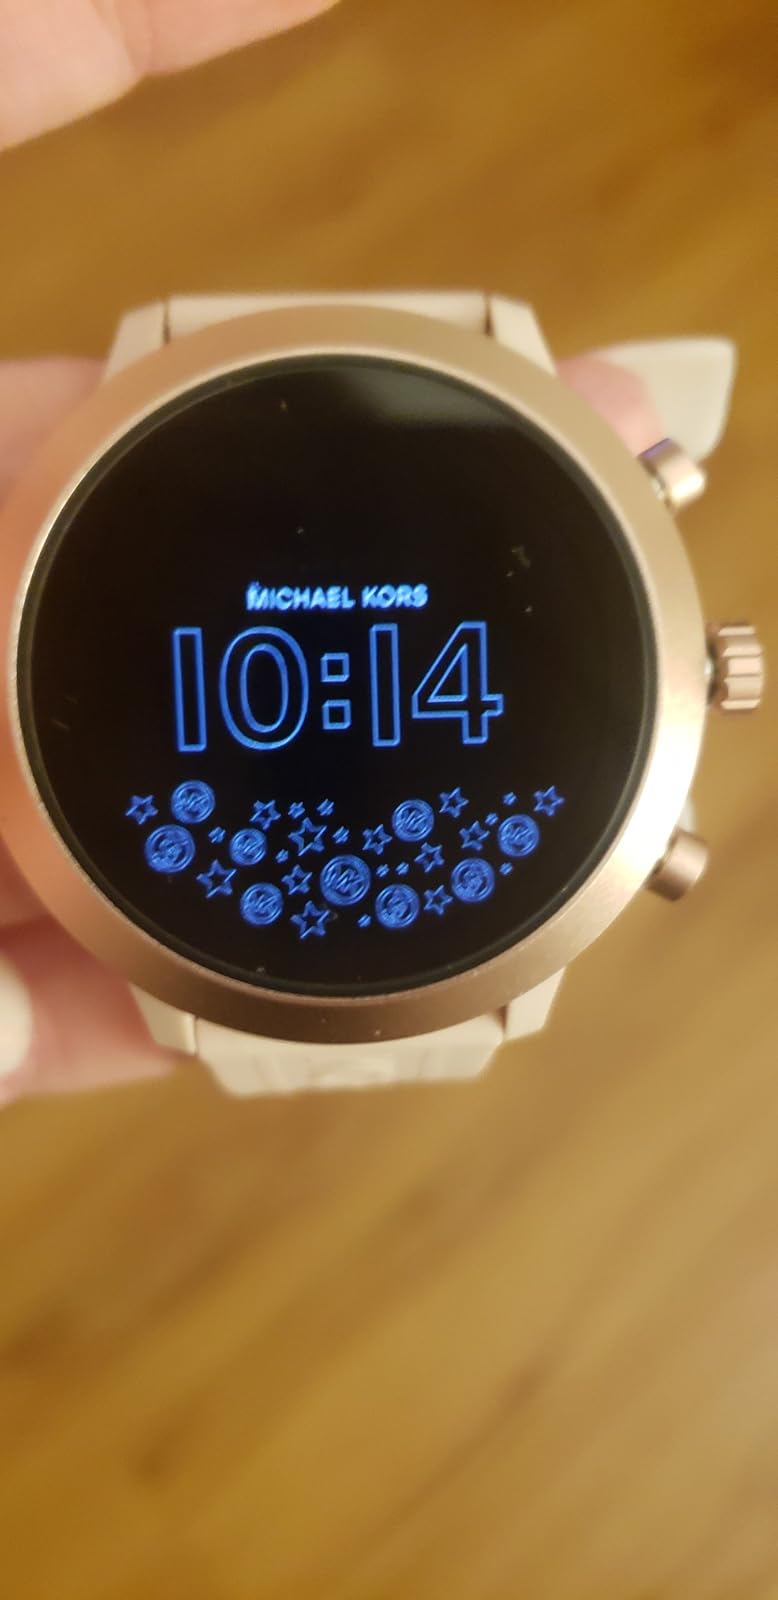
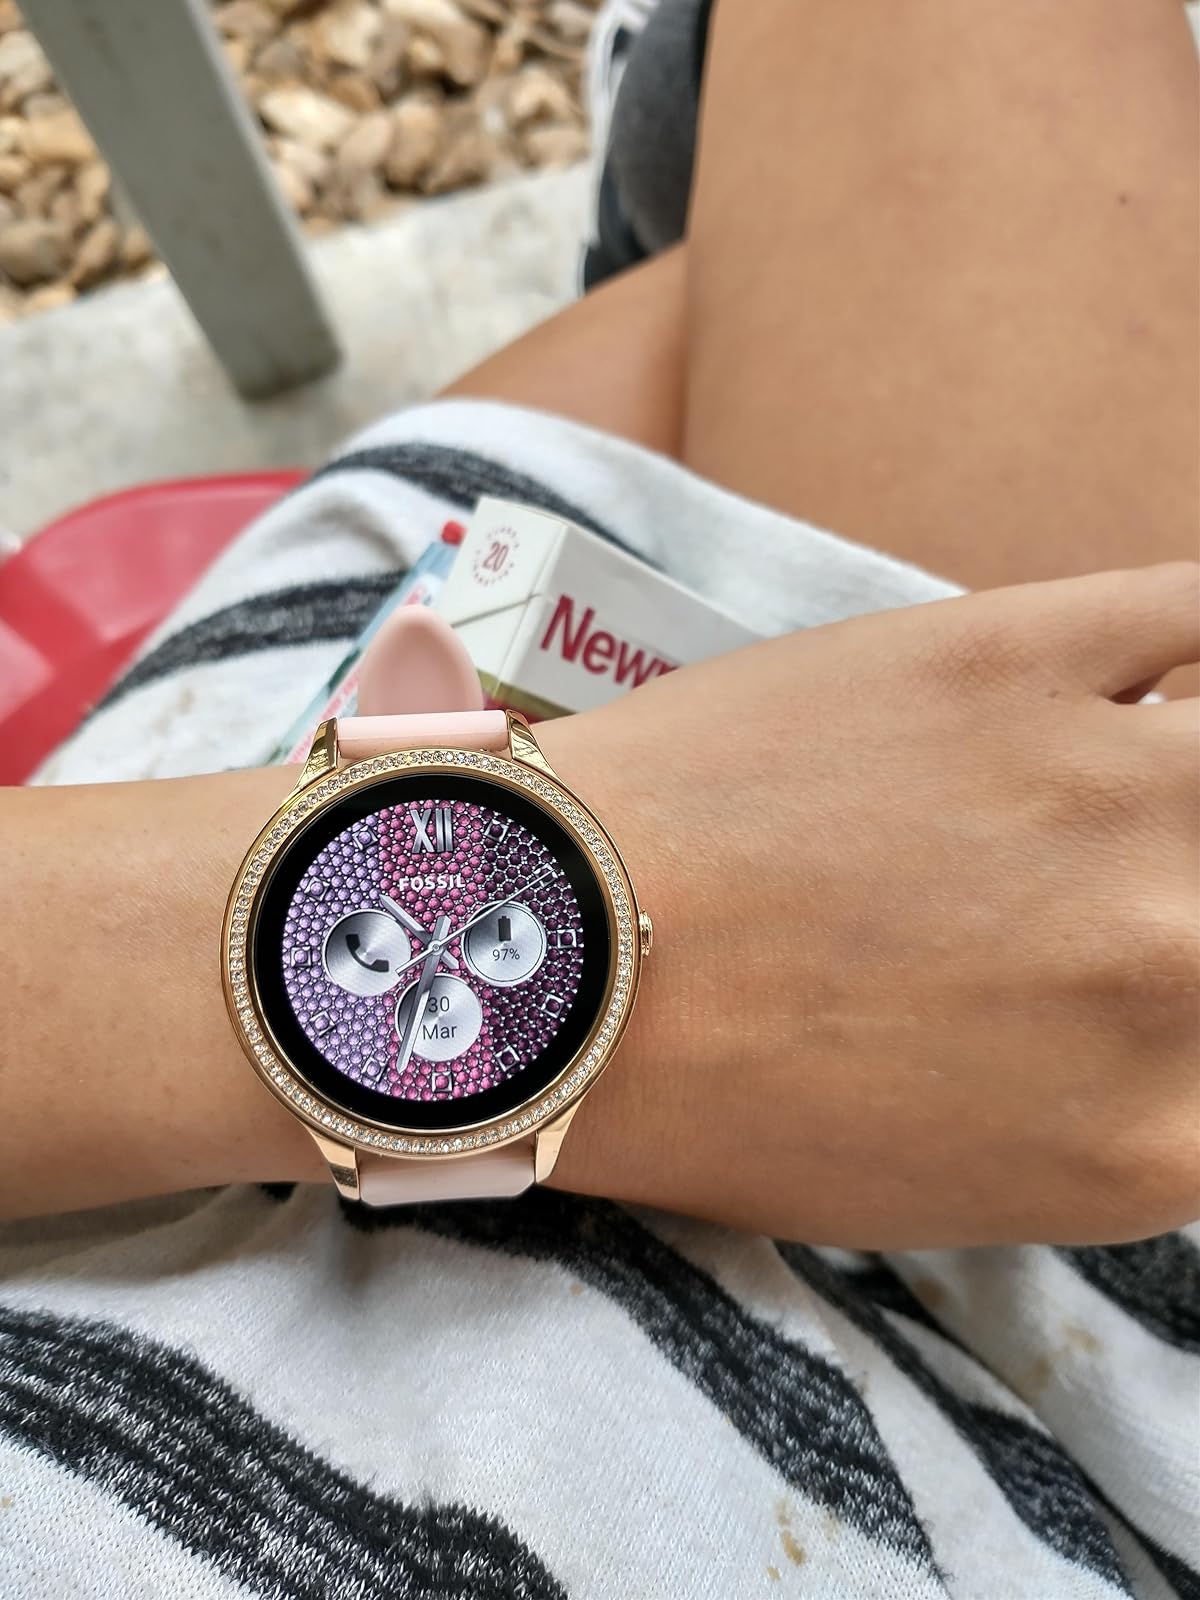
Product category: smartwatch
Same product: no